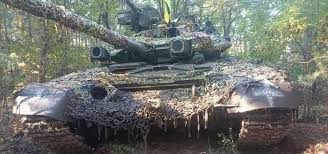
Label: Tank